Mike Tuffrey

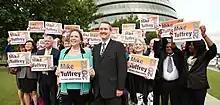
Mike Tuffrey launches his campaign to become London Mayor with Susan Kramer and his team of London Liberal Democrats campaigners at City Hall

After setting out a plan for London Tuffrey launched his bid to become the Liberal Democrat candidate for Mayor of London in the 2012 election. Running against Lembit Öpik, Tuffrey was "widely tipped to become the Liberal Democrats' candidate". He emerged after nominations were reopened as the "anyone-but-Lembit" candidate, with Öpik's detractors claiming that he 'lacked gravitas' . However, in the event Tuffrey was narrowly beaten by former Metropolitan Police officer Brian Paddick.